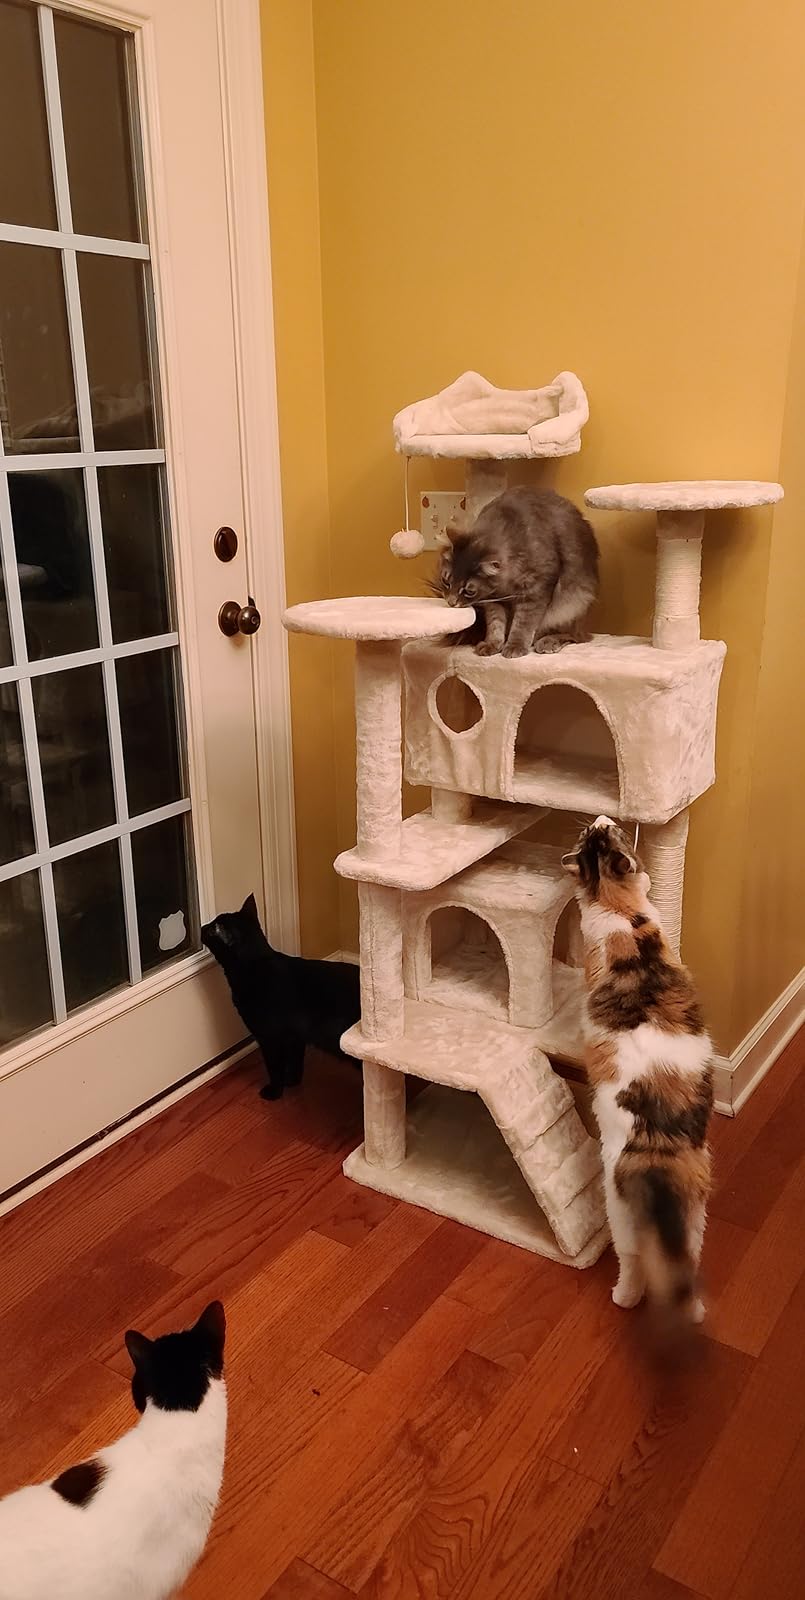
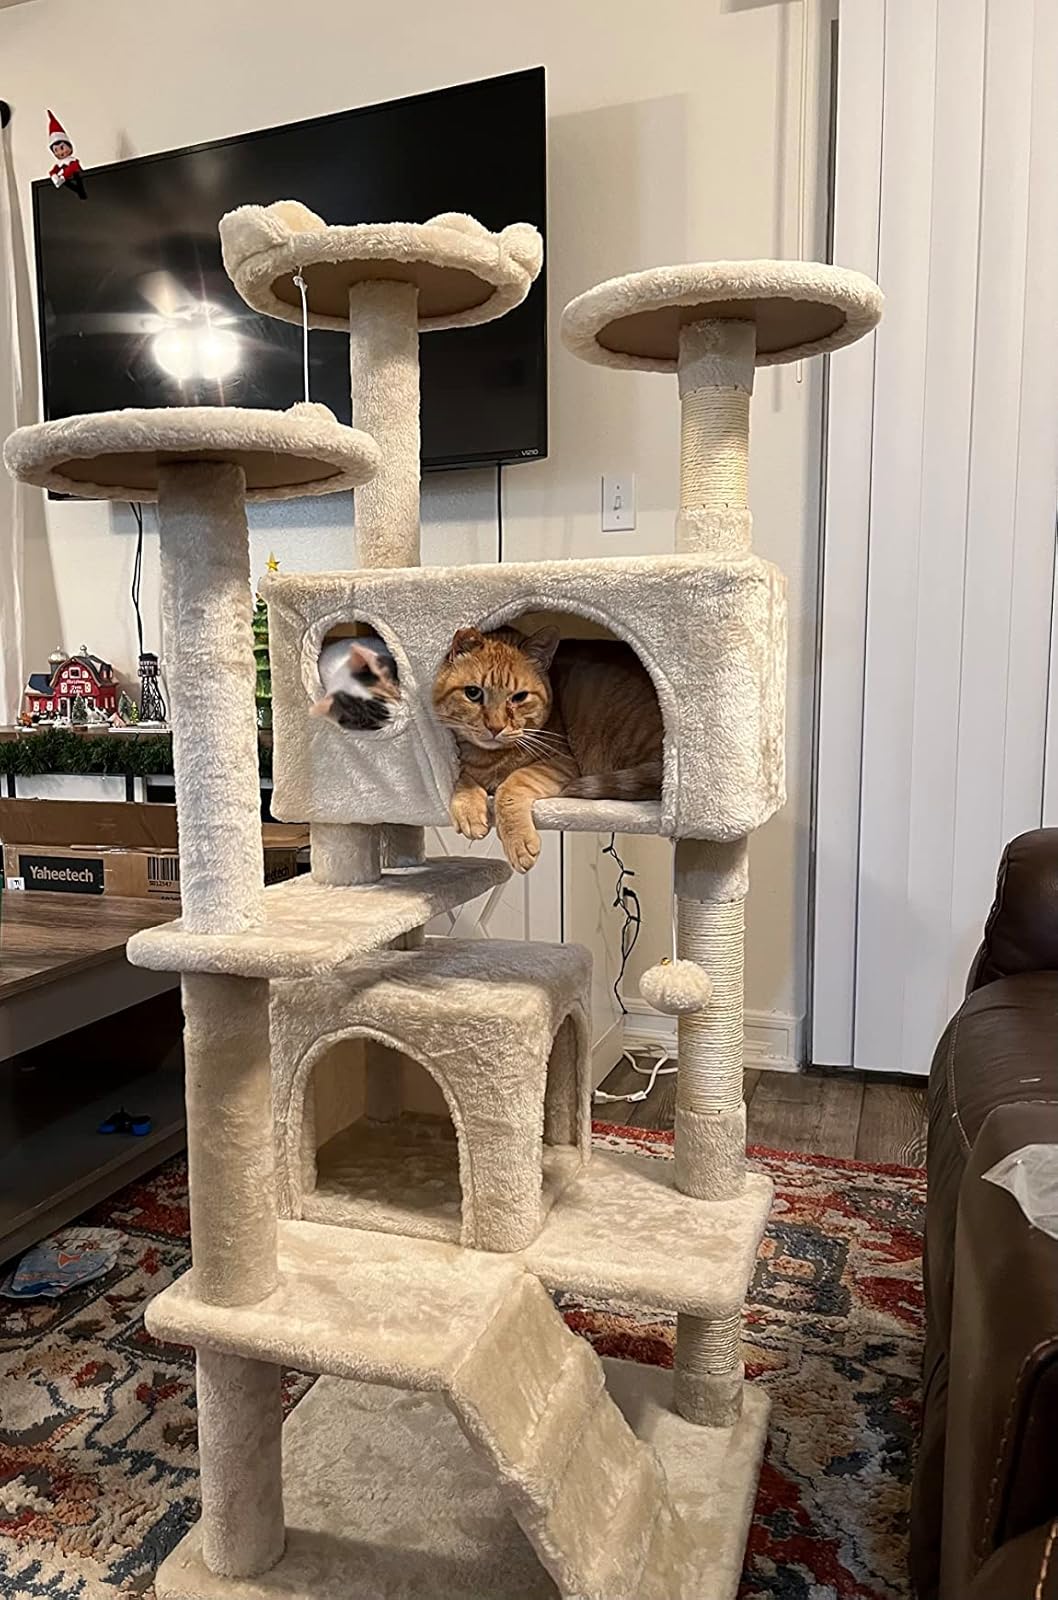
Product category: items_cat tree
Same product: yes